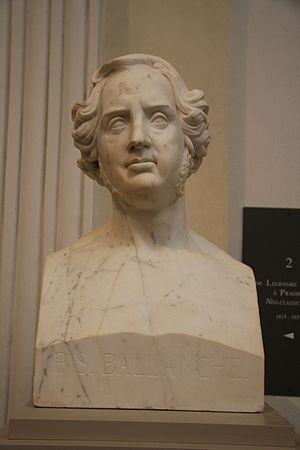
L'Histoire du christianisme à Lyon retrace presque deux millénaires de présence de cette religion dans la ville de Lyon. La première mention de la présence de la religion révélée date du IIᵉ siècle et décrit les évènements menant aux martyrs de Lyon.
L'histoire de Lyon inventorie, étudie et interprète l'ensemble des événements du passé liés à cette ville.
Lyon, du Premier au Second Empire, évolue considérablement. Vivant un « âge d'or » économique grâce à la soie, la cité connait une puissante expansion urbaine et commence son industrialisation. Sa population, souvent aux avant-gardes des combats républicains et anticléricaux, se soulève à plusieurs reprises.